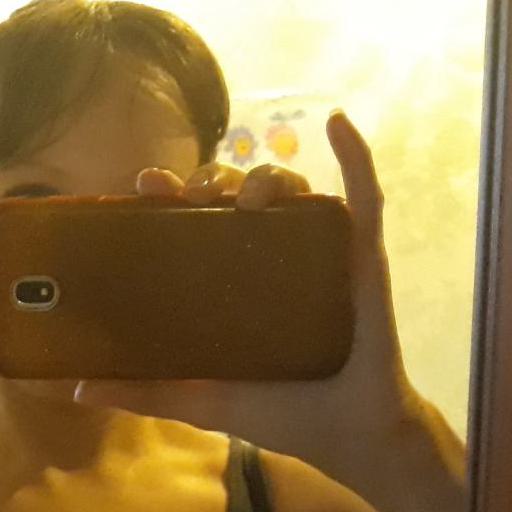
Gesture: no_gesture